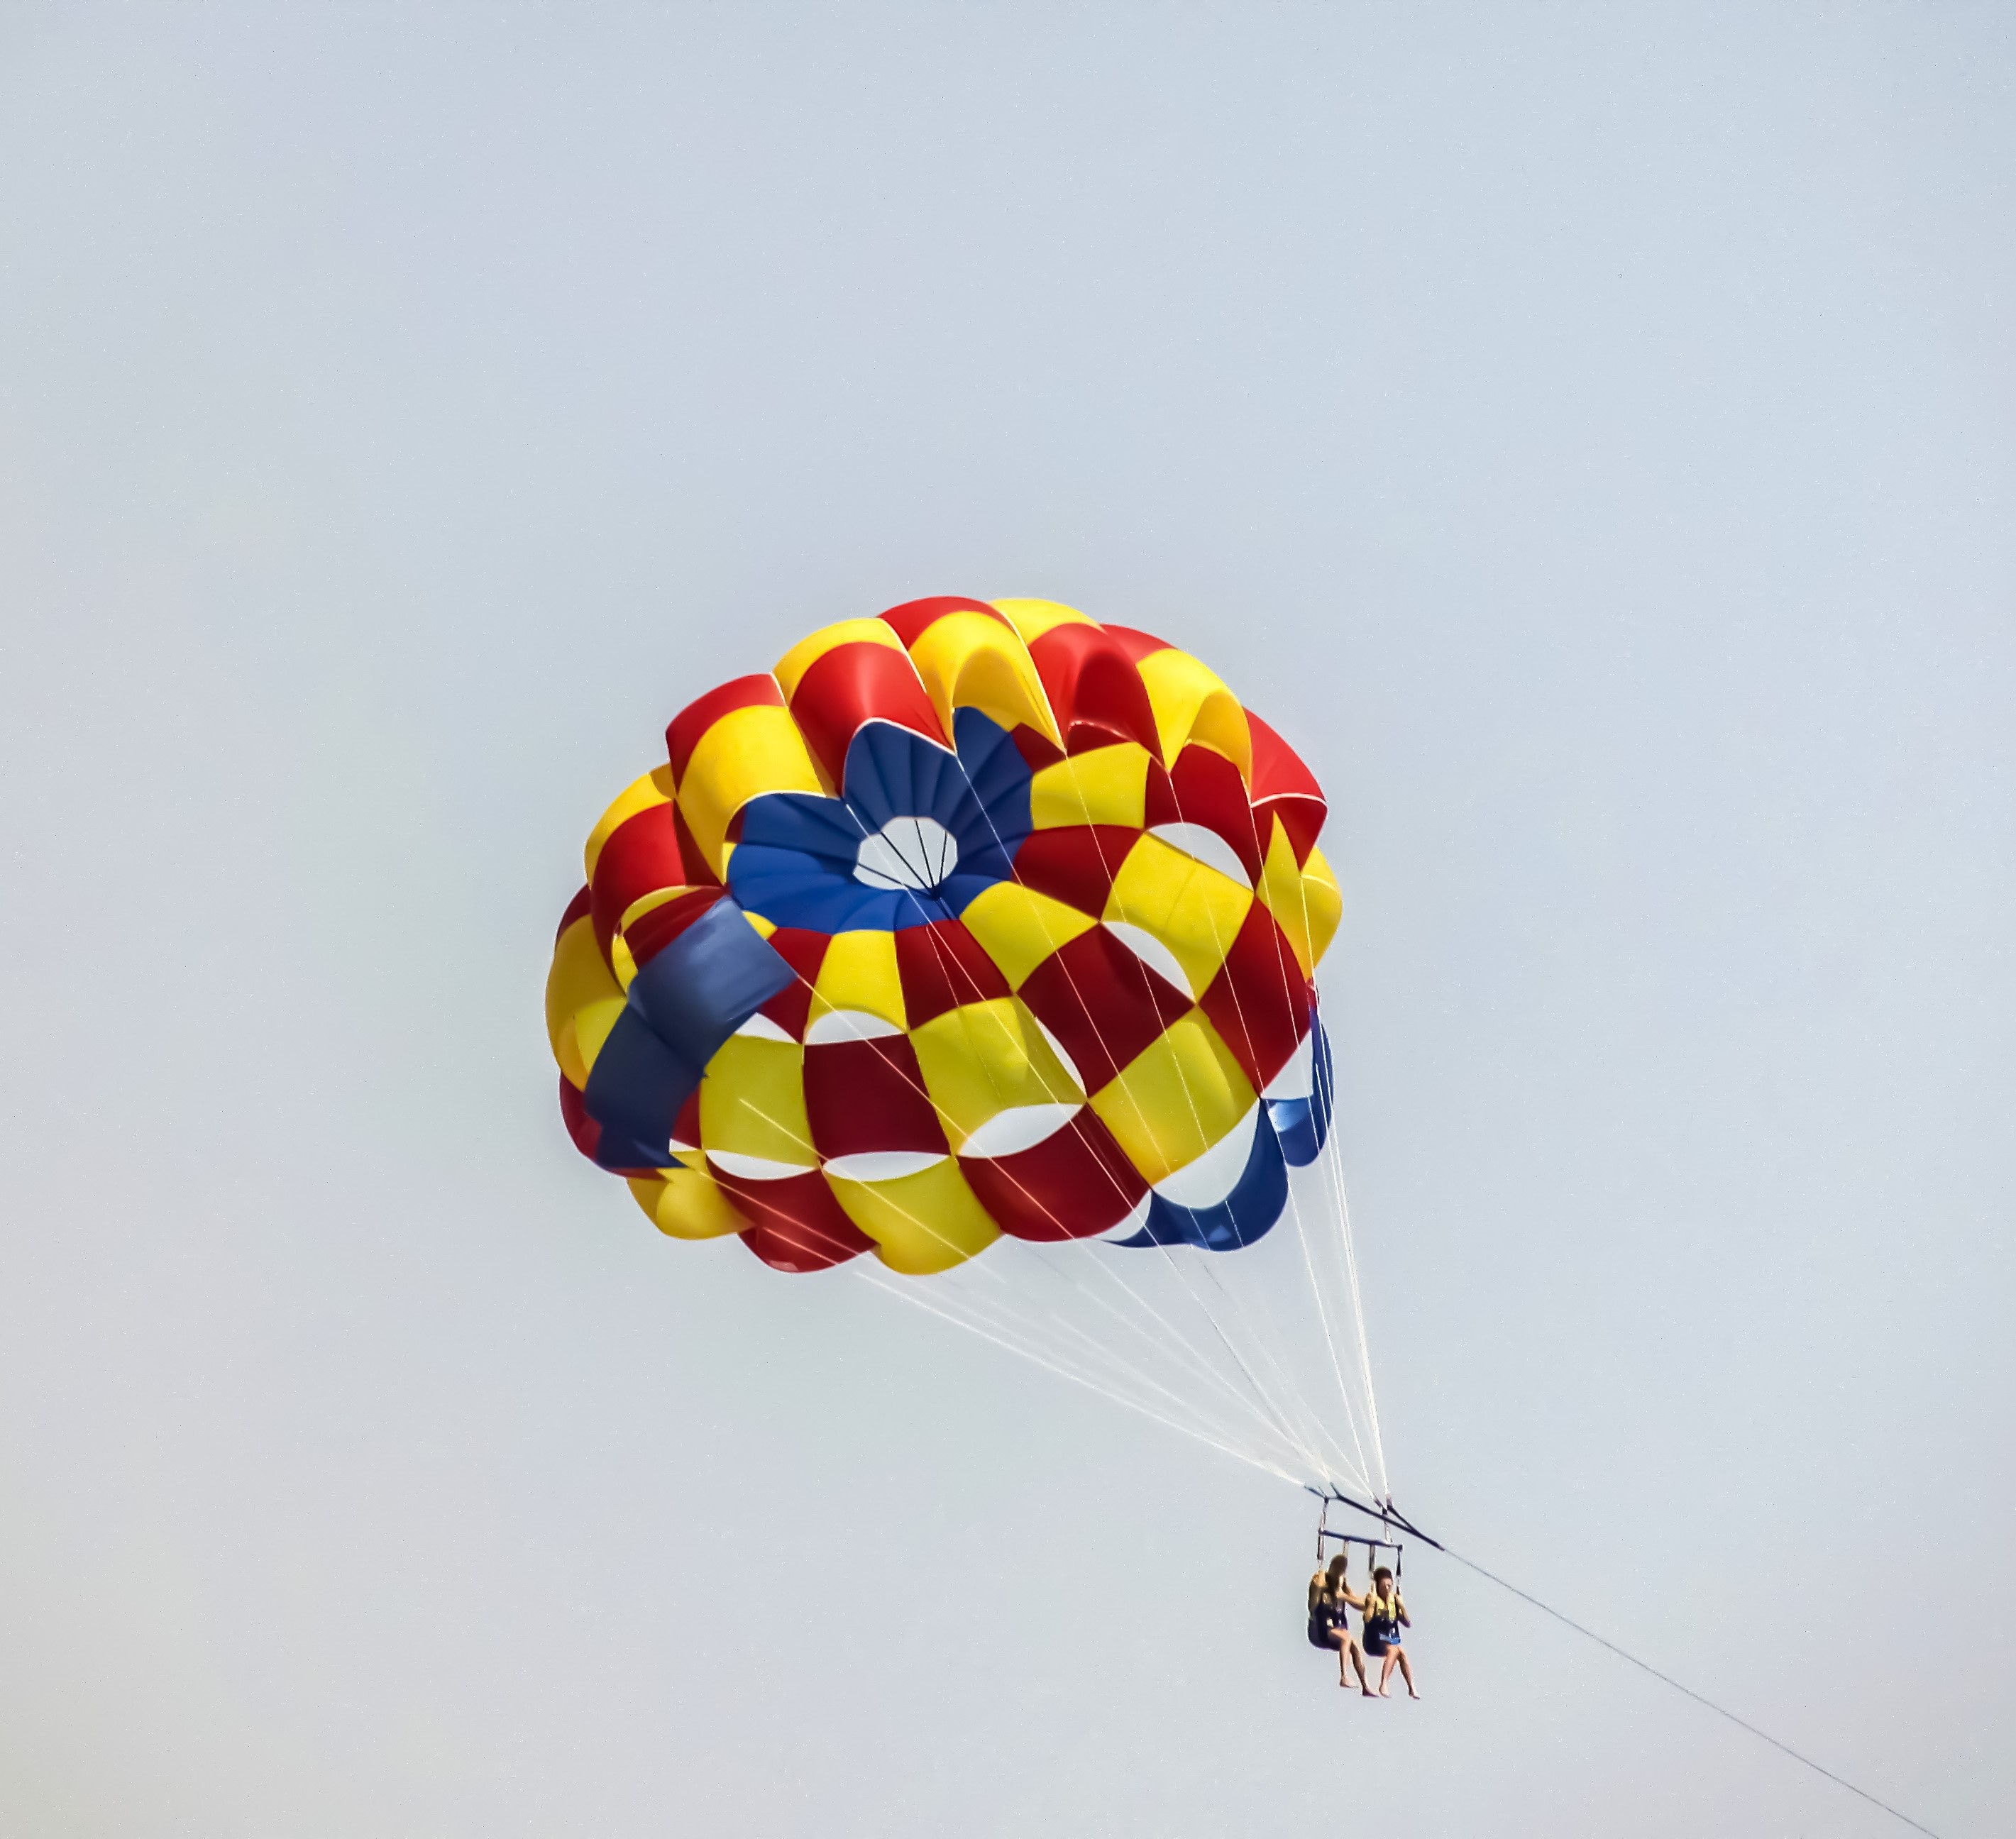
sky, sport, balloon, summer, vacation, recreation, sailing, action, leisure, toy, parachute, paragliding, activity, sports, colours, parasailing, water sport, windsports, kite sports, towed water sport